Arkadiusz Marchewka

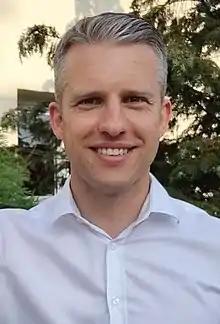
Marchewka in 2021

Arkadiusz Marchewka (born 18 January 1986)) is a Polish politician, member of Sejm of the 8th and 9th legislature.